Beth Anderson (composer)

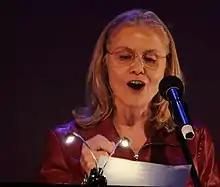
Beth Anderson performing at Other Minds 23 in San Francisco

Beth Anderson is an American neo-romantic composer. She studied with John Cage, Terry Riley, Robert Ashley, and Larry Austin, among others. She studied at the University of Kentucky, UC Davis, New York University and Mills College.